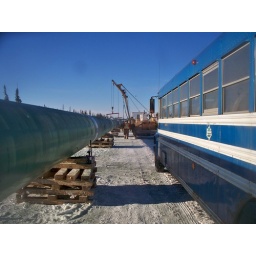
Pipe on skids beside coating bus on red earth job 2010